Hugill Fell

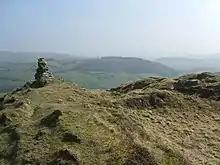
Cairn on Hugill Fell

Hugill Fell is a hill in the English Lake District, near Staveley, Cumbria, on the western side of the Kentmere valley.